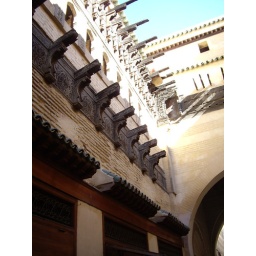
the old water clock in Fes